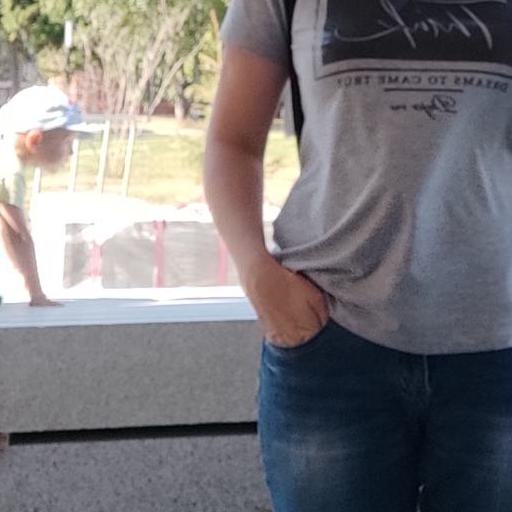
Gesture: no_gesture